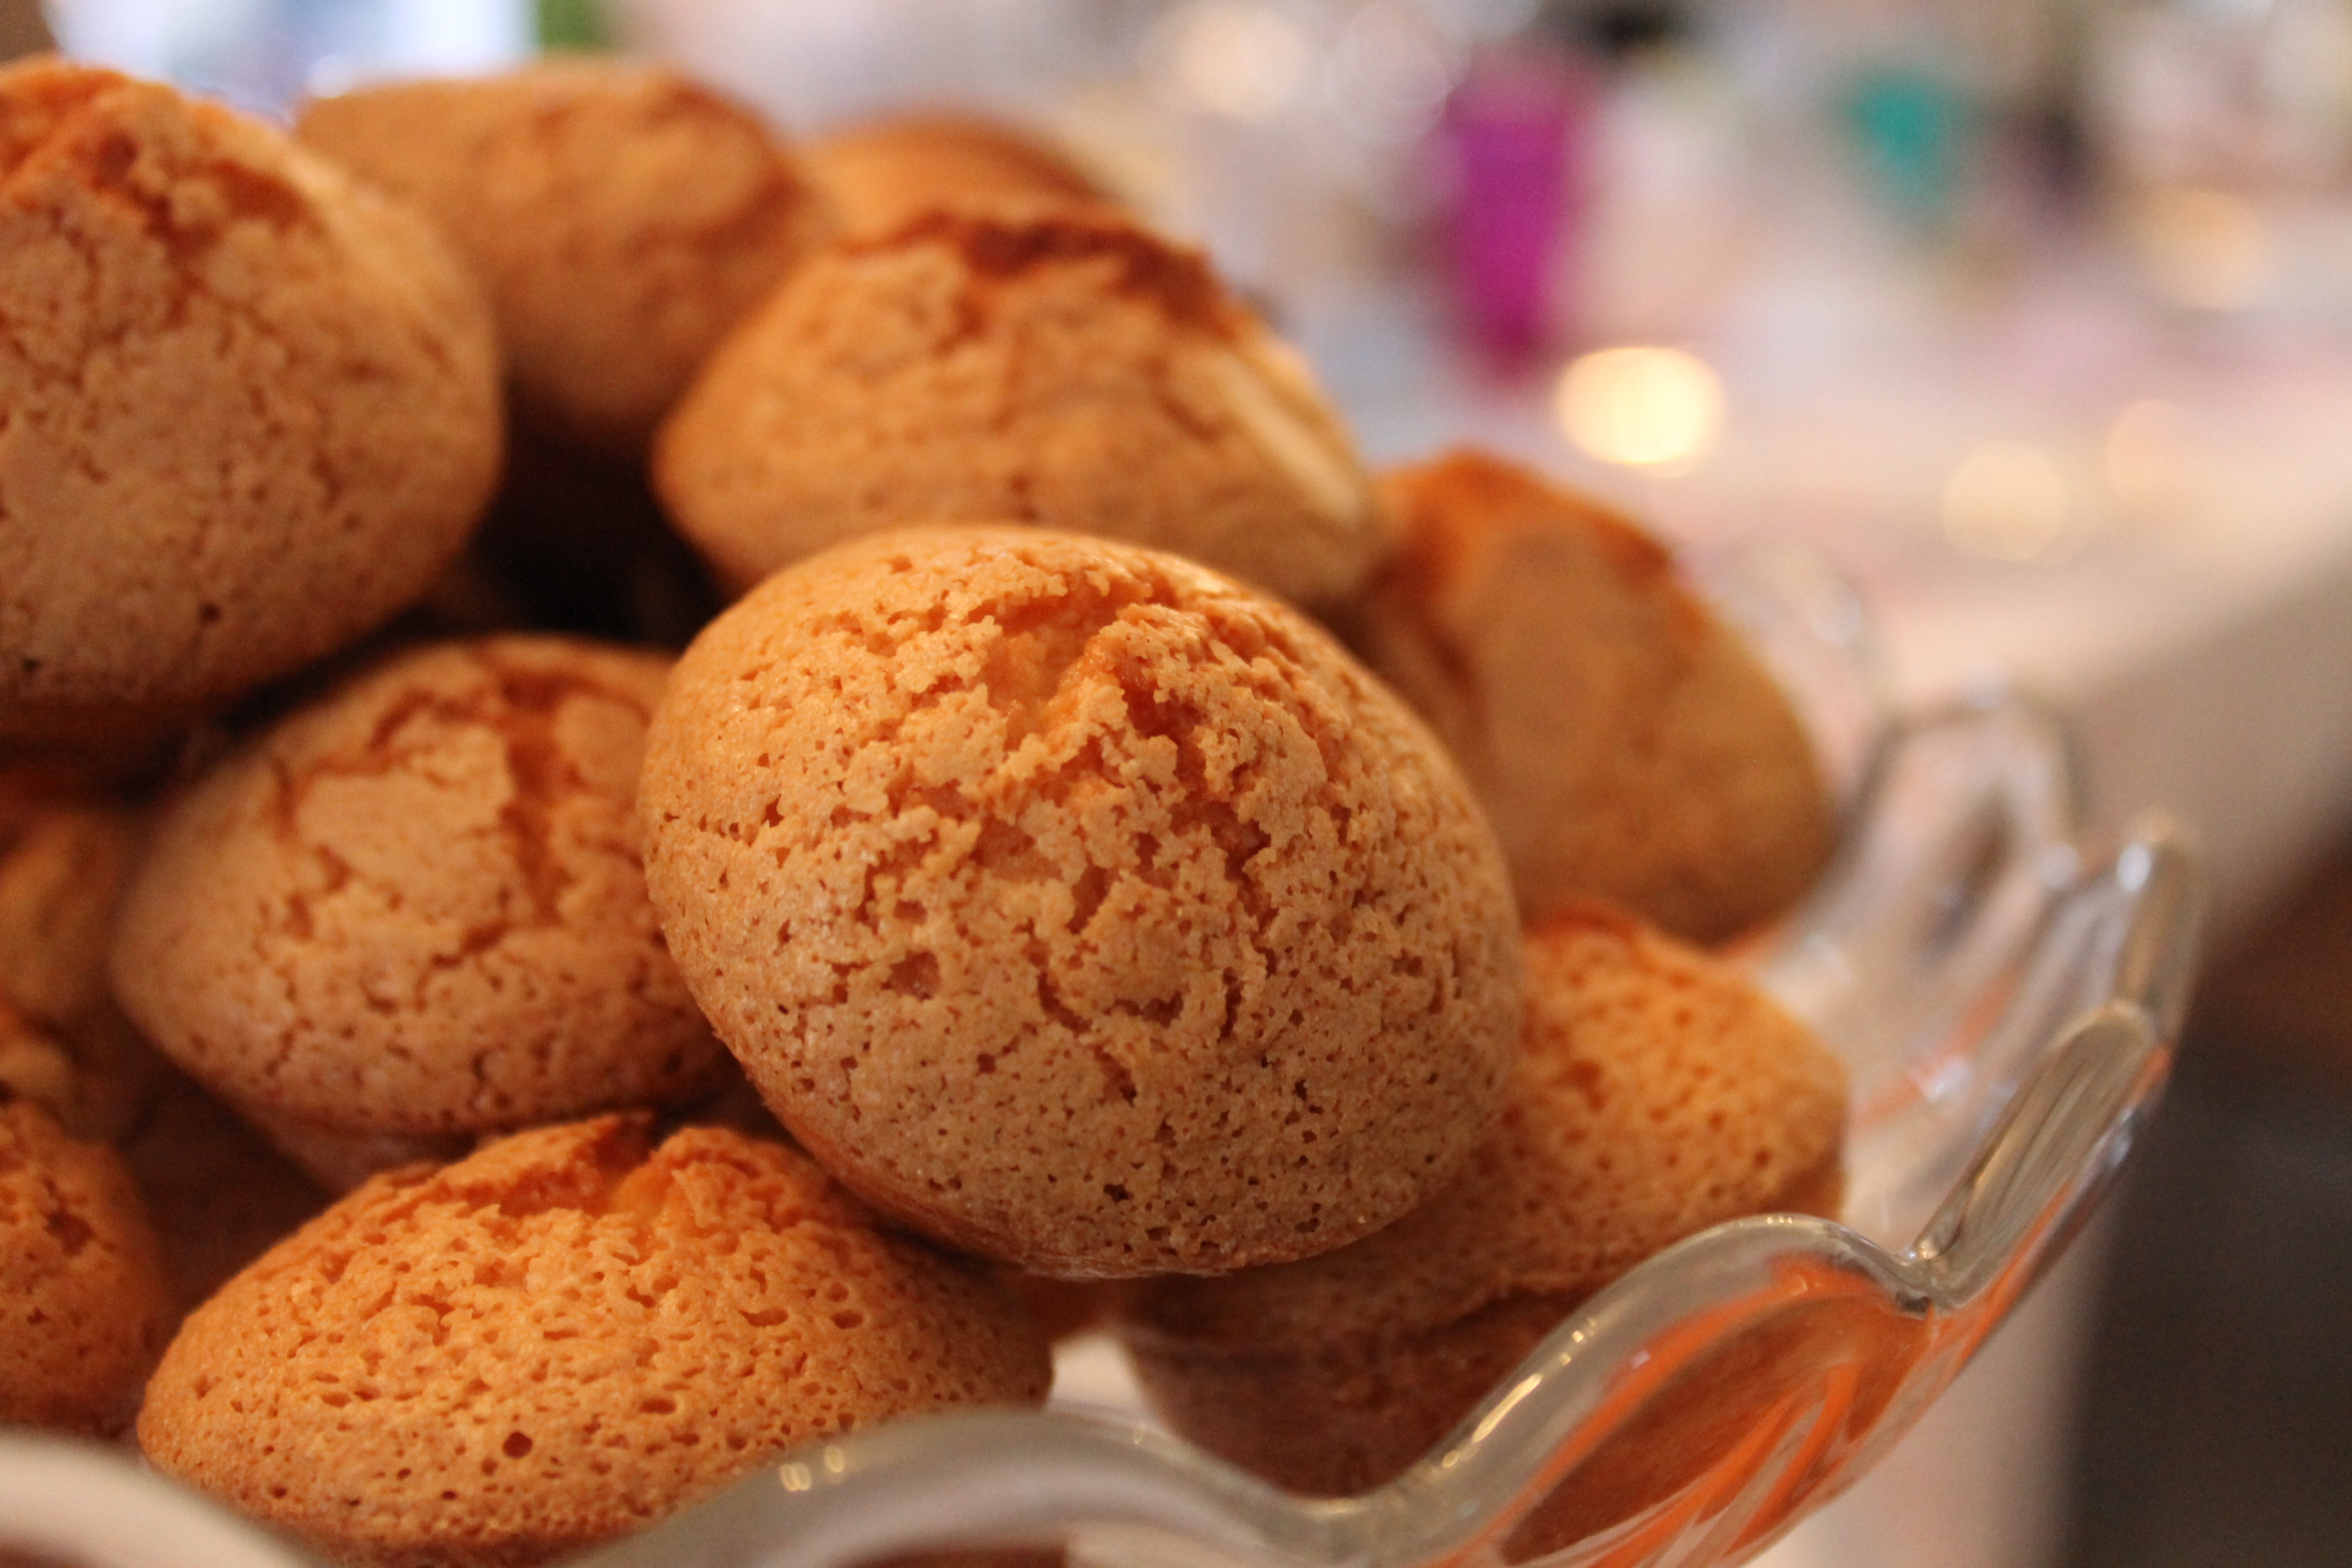
dish, meal, food, cooking, produce, kitchen, breakfast, baking, macaroon, dessert, cuisine, cake, pistachio, gastronomy, financial, baked goods, flavor, snack food, chocolate truffle